Allen Gee

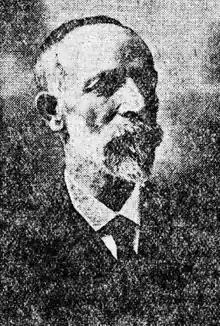
Gee in 1910

Allen Gee (6 September 1852 – 12 August 1939) was a British trade unionist and politician.